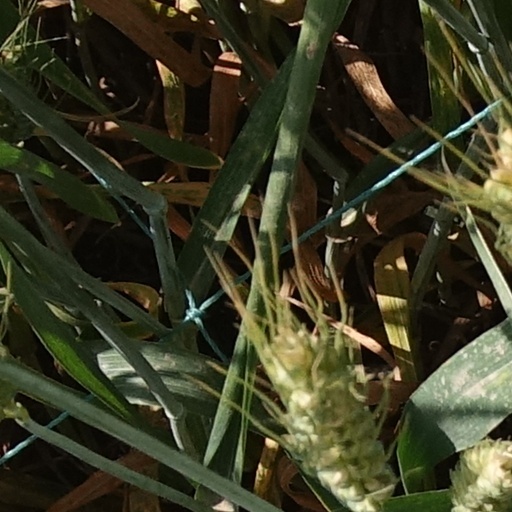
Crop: wheat